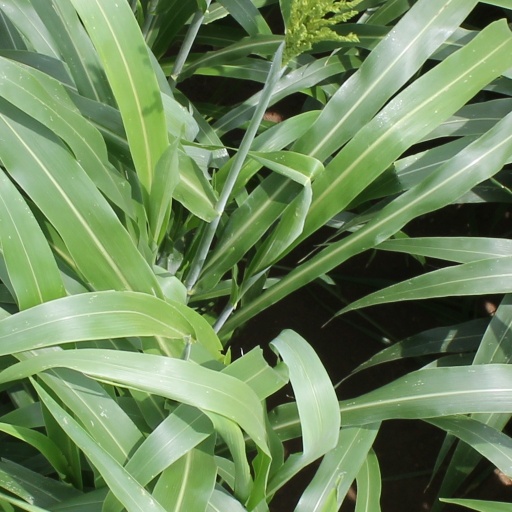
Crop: sorghum